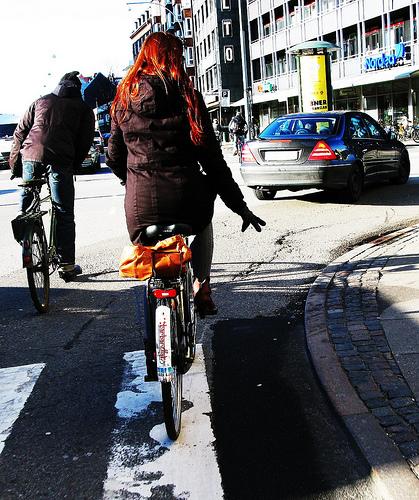
Weather: snow or frosty